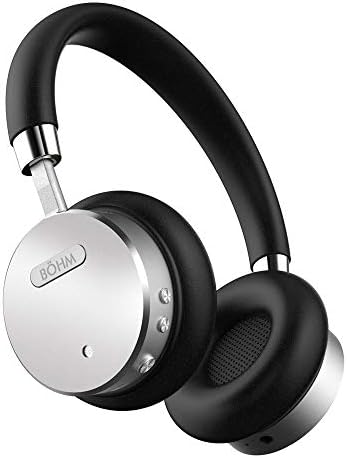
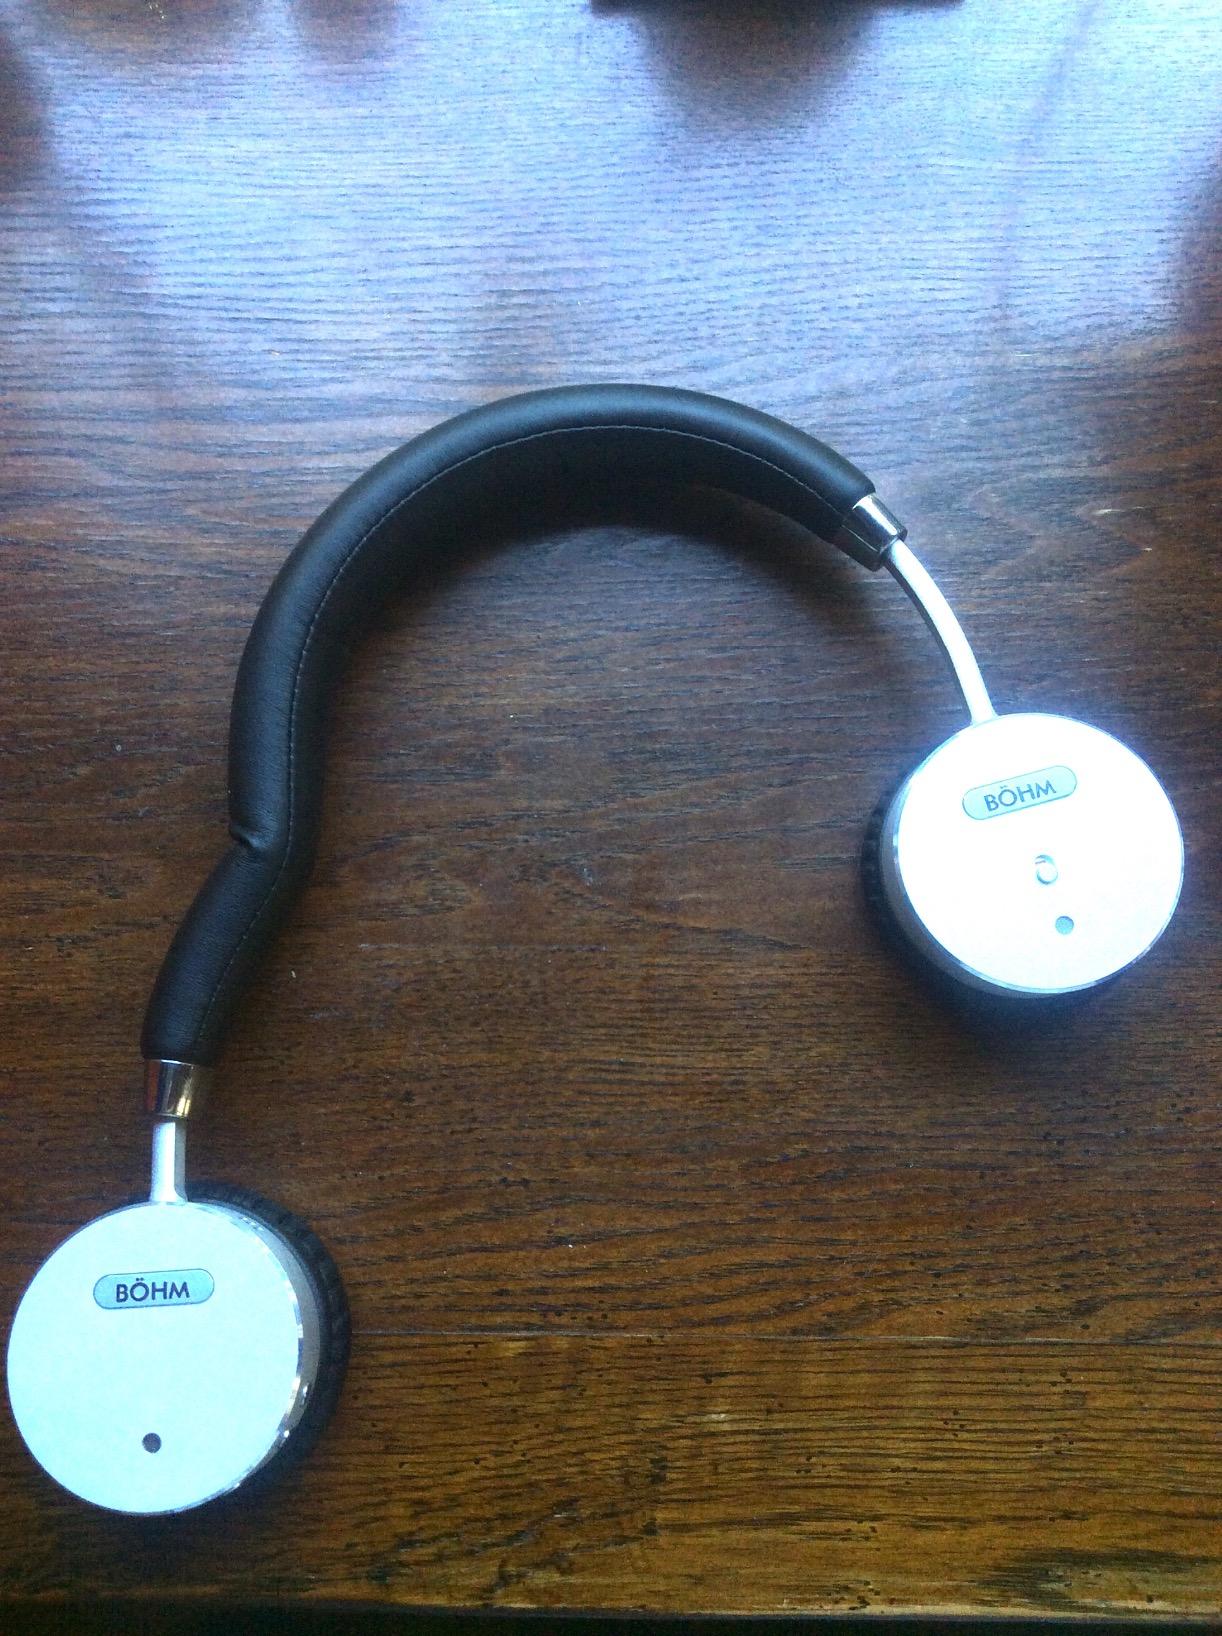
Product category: headphones
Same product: yes